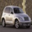
Label: automobile